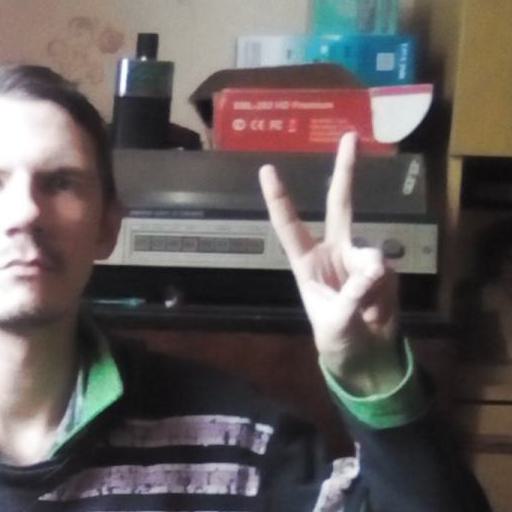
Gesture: peace